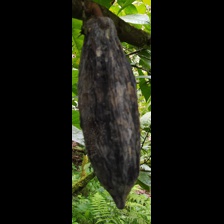
Label: phytophthora